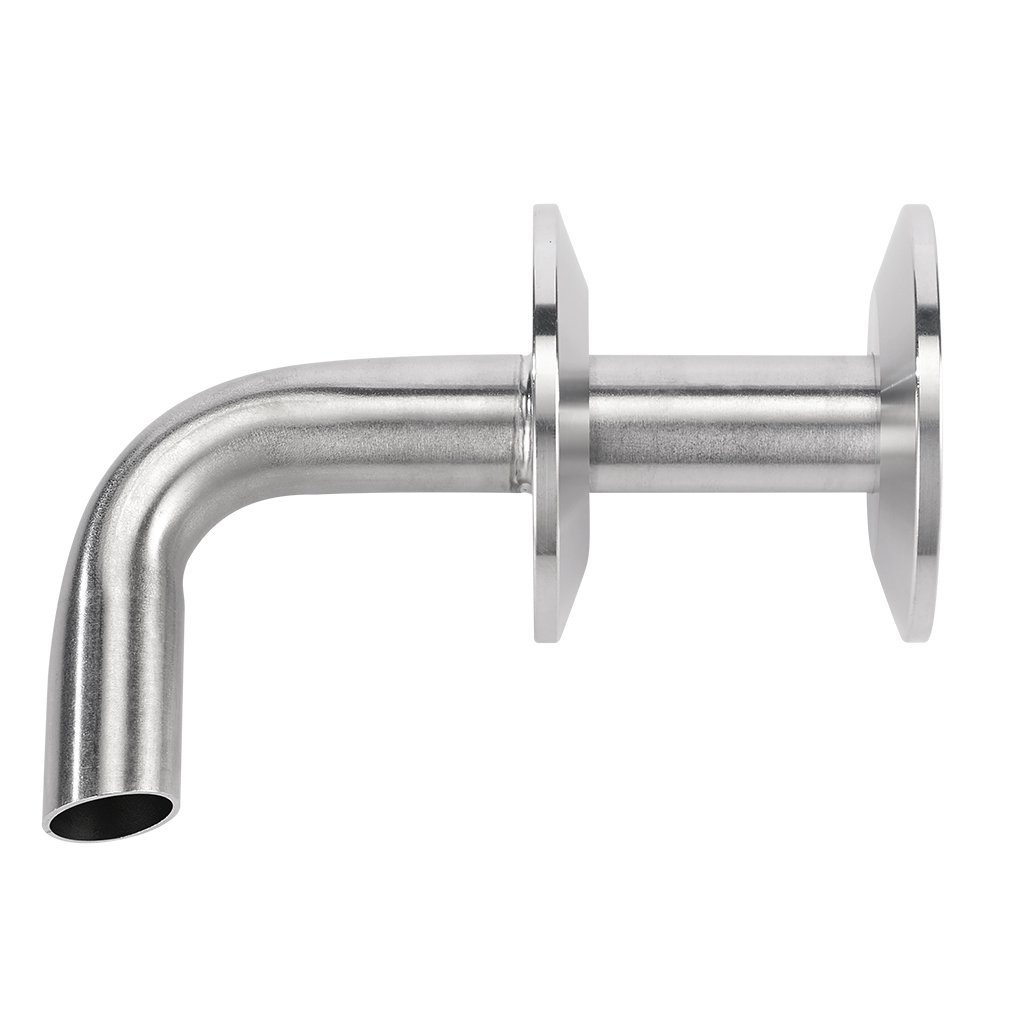
Spike+ Pickup Tube - Side
The Spike+ side pickup is specially designed to work with our Spike+ line of kettles. The dual 1.5" TC flange allows the pickup tube to attach to the kettle and have a valve or other 1.5" TC accessory attached to the outside. We use 5/8" tubing which flows up to 4x better than our competitors 1/2" size. Recommend Uses: Boil Kettle - Create a whirlpool inside your kettle so hop material collects in the center of the lower stepped section. The side pickup will drain clear wort from the side, above the stepped bottom, avoiding the hop and trub material which has settled. Custom Kettles - Works as a top re-circulation arm or a whirlpool arm. Features: -One size fits all Spike+ kettles -Oversized 5/8" diameter 304 stainless tube -Sized to pick up from above the stepped bottom to avoid hop/trub pickup -Rotatable from the outside when installed - Made in the USA **A 1.5" gasket and clamp will need to be purchased separately if you do not already have spares**
Brand: Spike Brewing
Category: Arts & Entertainment > Hobbies & Creative Arts > Homebrewing & Winemaking Supplies > Homebrewing & Winemaking Kits